Meghamalai

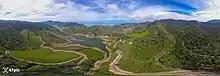
Magamalai-180 panoramic view

The Highwavys provide a view of the entire mountain range of Varusanadu Hills. There are large private tea, spices, and coffee plantations all around, notably the Highwavys Group of Estates. Ananda Plantations, Ponsiva Plantations, and Fieldmede Estate, are also some of the other small plantations in Meghamalai. An artificial lake makes plenty of scope for leisurely walks. Kardana Coffee Estate is situated in the High Wavy Mountains at .